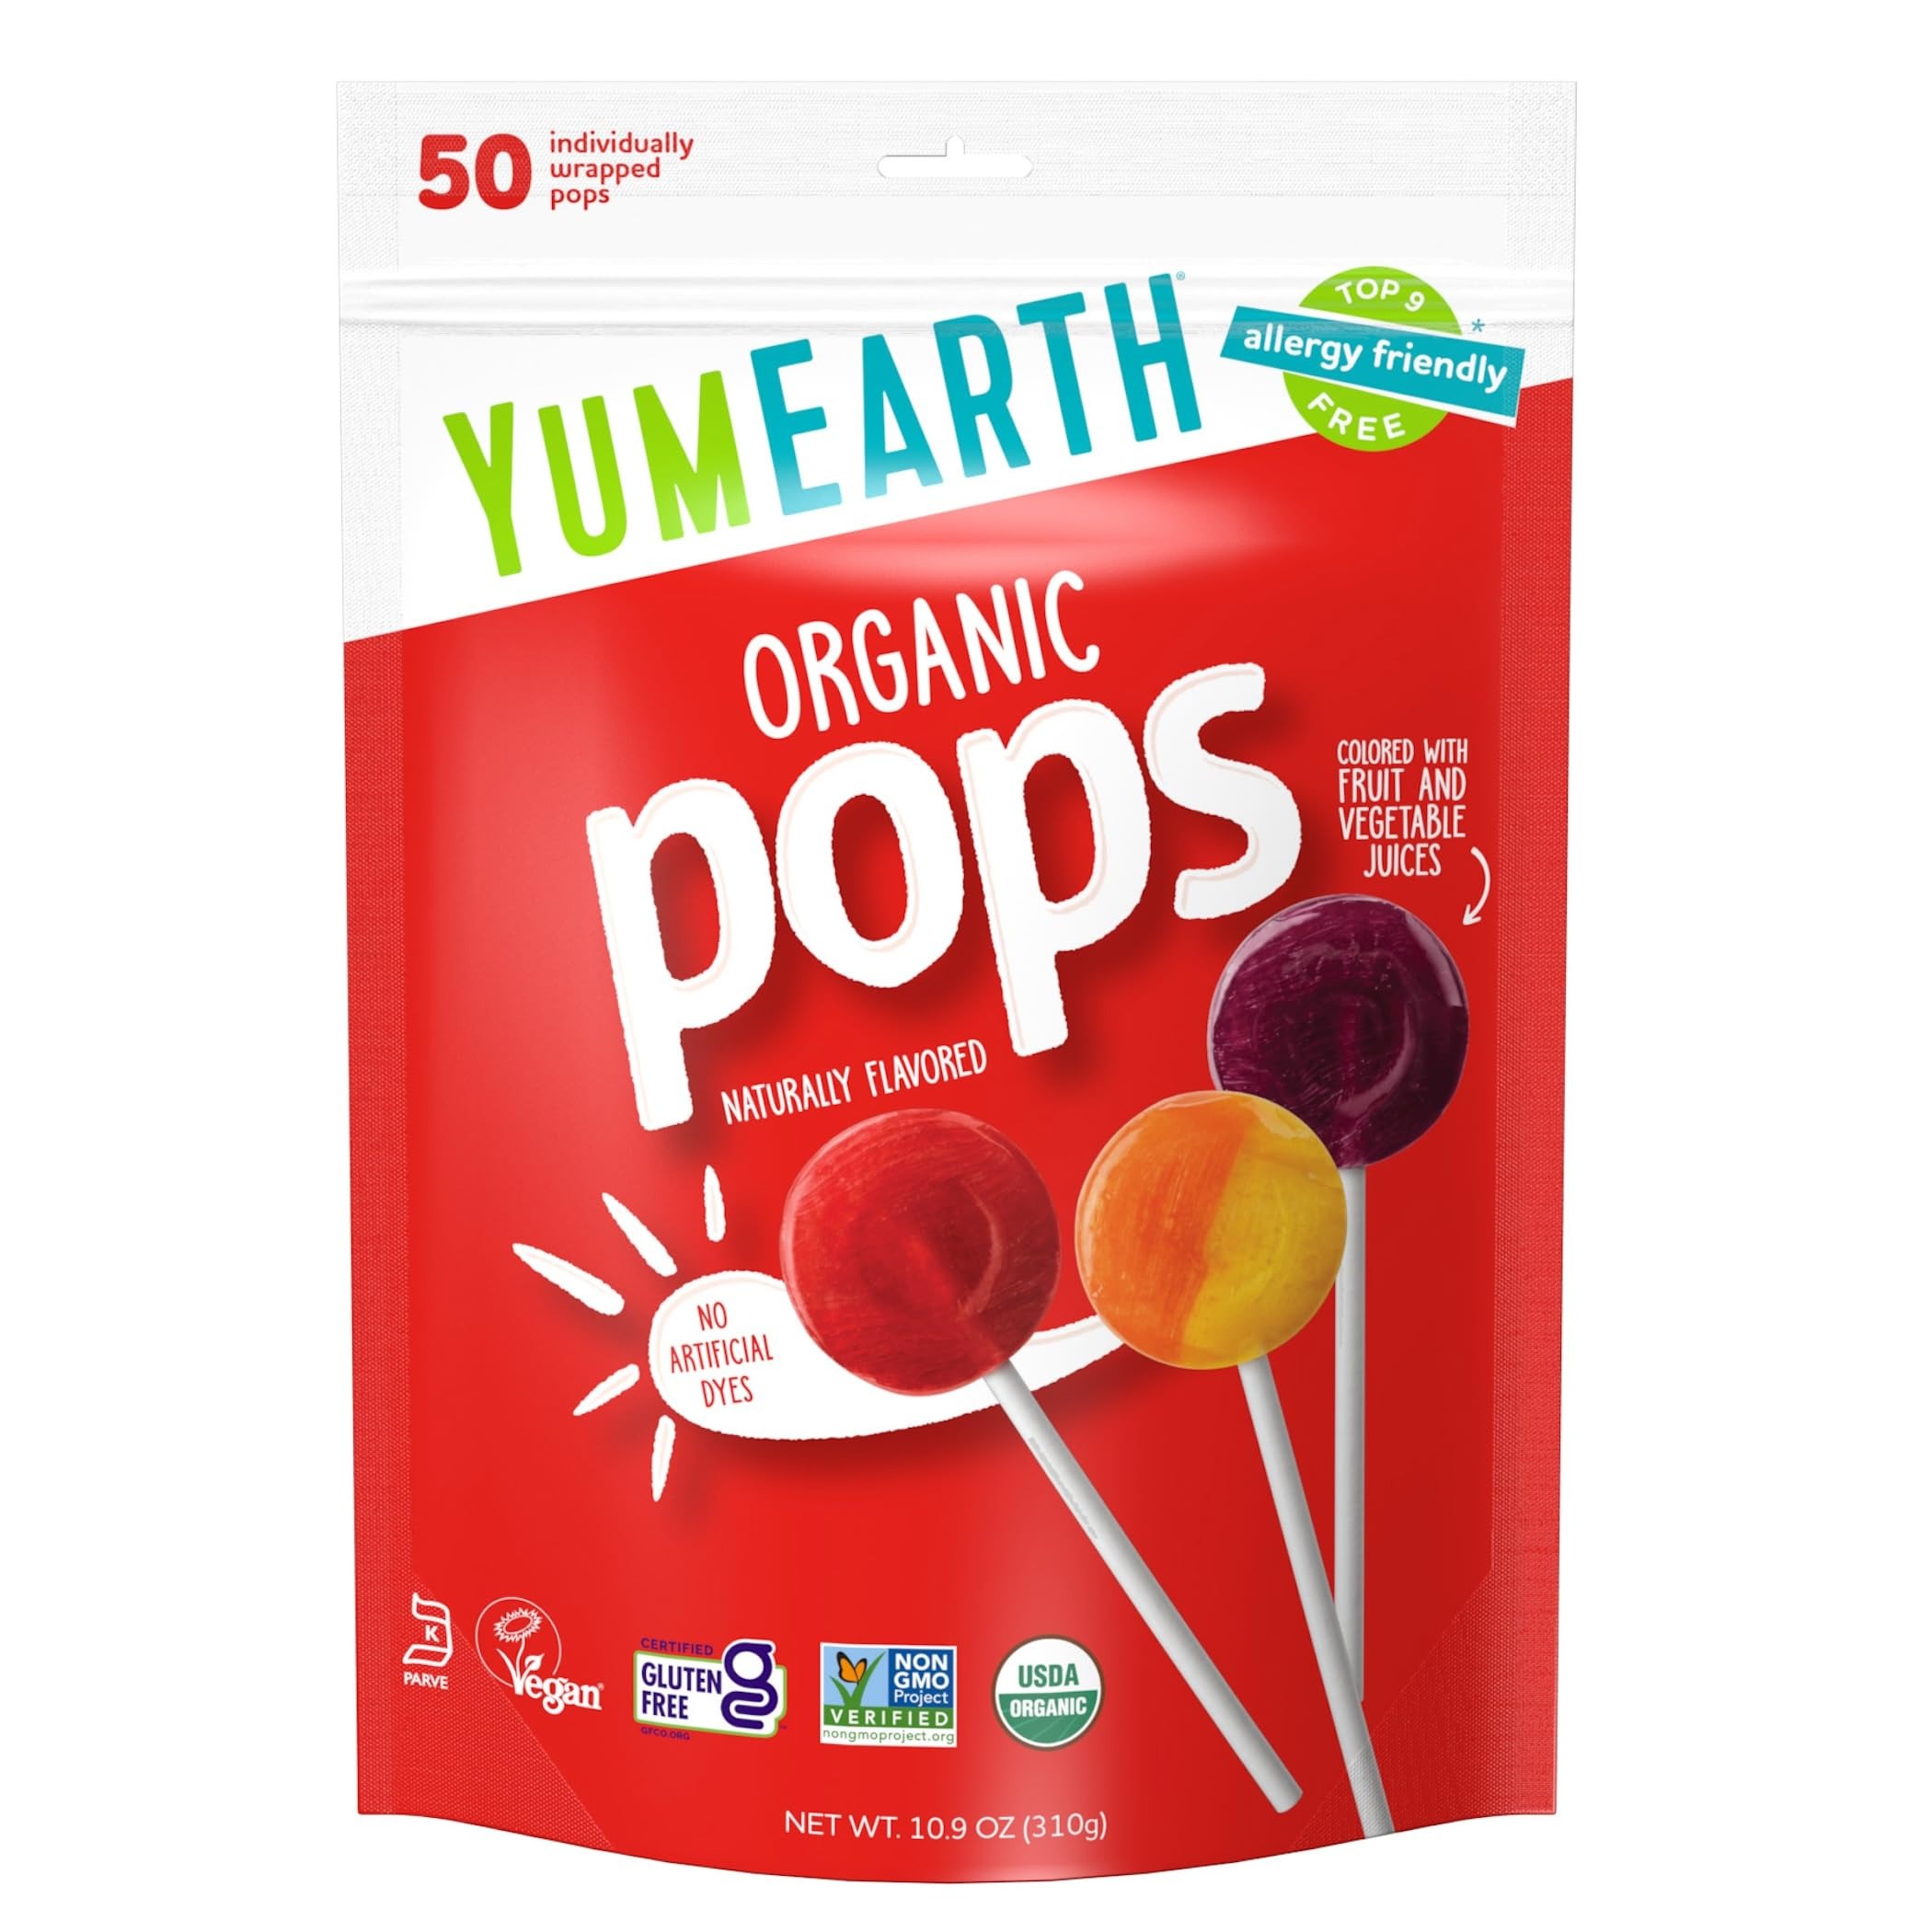
Item Name: YumEarth Organic Pops Variety Pack, 50 Fruit Flavored Favorites Lollipops, Allergy Friendly, Gluten Free, Non-GMO, Vegan, No Artificial Flavors or Dyes
Bullet Point 1: INDIVIDUALLY WRAPPED LOLLIPOPS: Contains 1 Bag of 50- YumEarth Organic Lollipops
Bullet Point 2: ASSORTED FRUIT FLAVORS: Treat yourself to 8 delicious fruity flavors; strawberry, pomegranate, peach, cherry, grape, mango, watermelon and raspberry
Bullet Point 3: NO ARTIFICIAL INGREDIENTS: Our organic candy pops are colored with real fruit and vegetables juices, no high fructose corn syrup or artificial dyes
Bullet Point 4: ALLERGEN FREE AND ORGANIC: YumEarth's sweet treats are free from the top 9 common allergens and are USDA Organic Certified, Non-GMO Certified, gluten free and vegan
Bullet Point 5: DELICIOUS TREATS: At YumEarth, we make delicious, allergy-friendly treats that everyone can enjoy. Our yummy snacks are perfect for class parties, school snacks and lunch snacks
Value: 10.9
Unit: Ounce

Price: 14.38